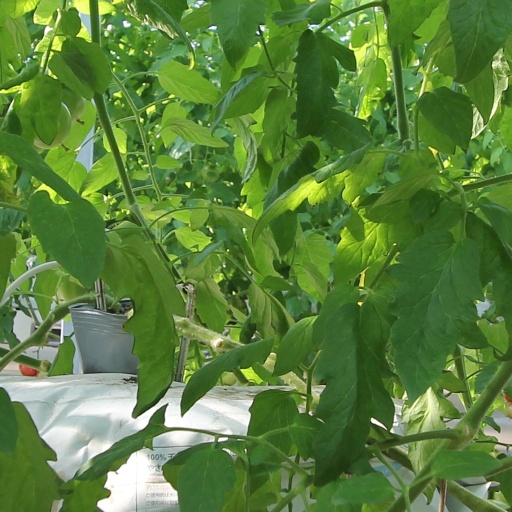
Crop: tomato